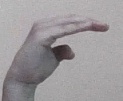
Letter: jeem